Elkhorn City Railroad Museum

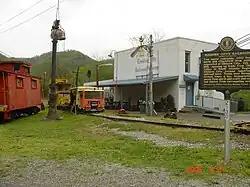
Elkhorn City Railroad Museum

The Elkhorn City Railroad Museum is a railroad museum located in Elkhorn City, Kentucky. The museum was established in 1990 and is dedicated to educating the public on the history of railroads in Kentucky's Eastern Mountain Coal Fields region. It also documents the history of the local timber and coal industries and local genealogy.